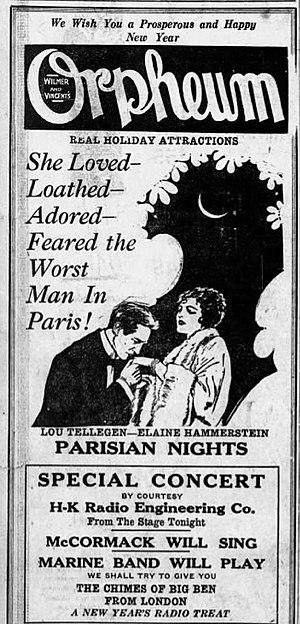
Nuits parisiennes est un film américain réalisé par Alfred Santell sorti en 1925.